Nicolas-Pierre Tiolier

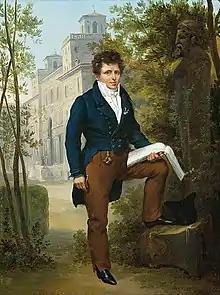
"Nicolas-Pierre Tiolier" by François-Édouard Picot

Nicolas-Pierre Tiolier (9May 178425September 1843) was a French sculptor and engraver of coins and medals.